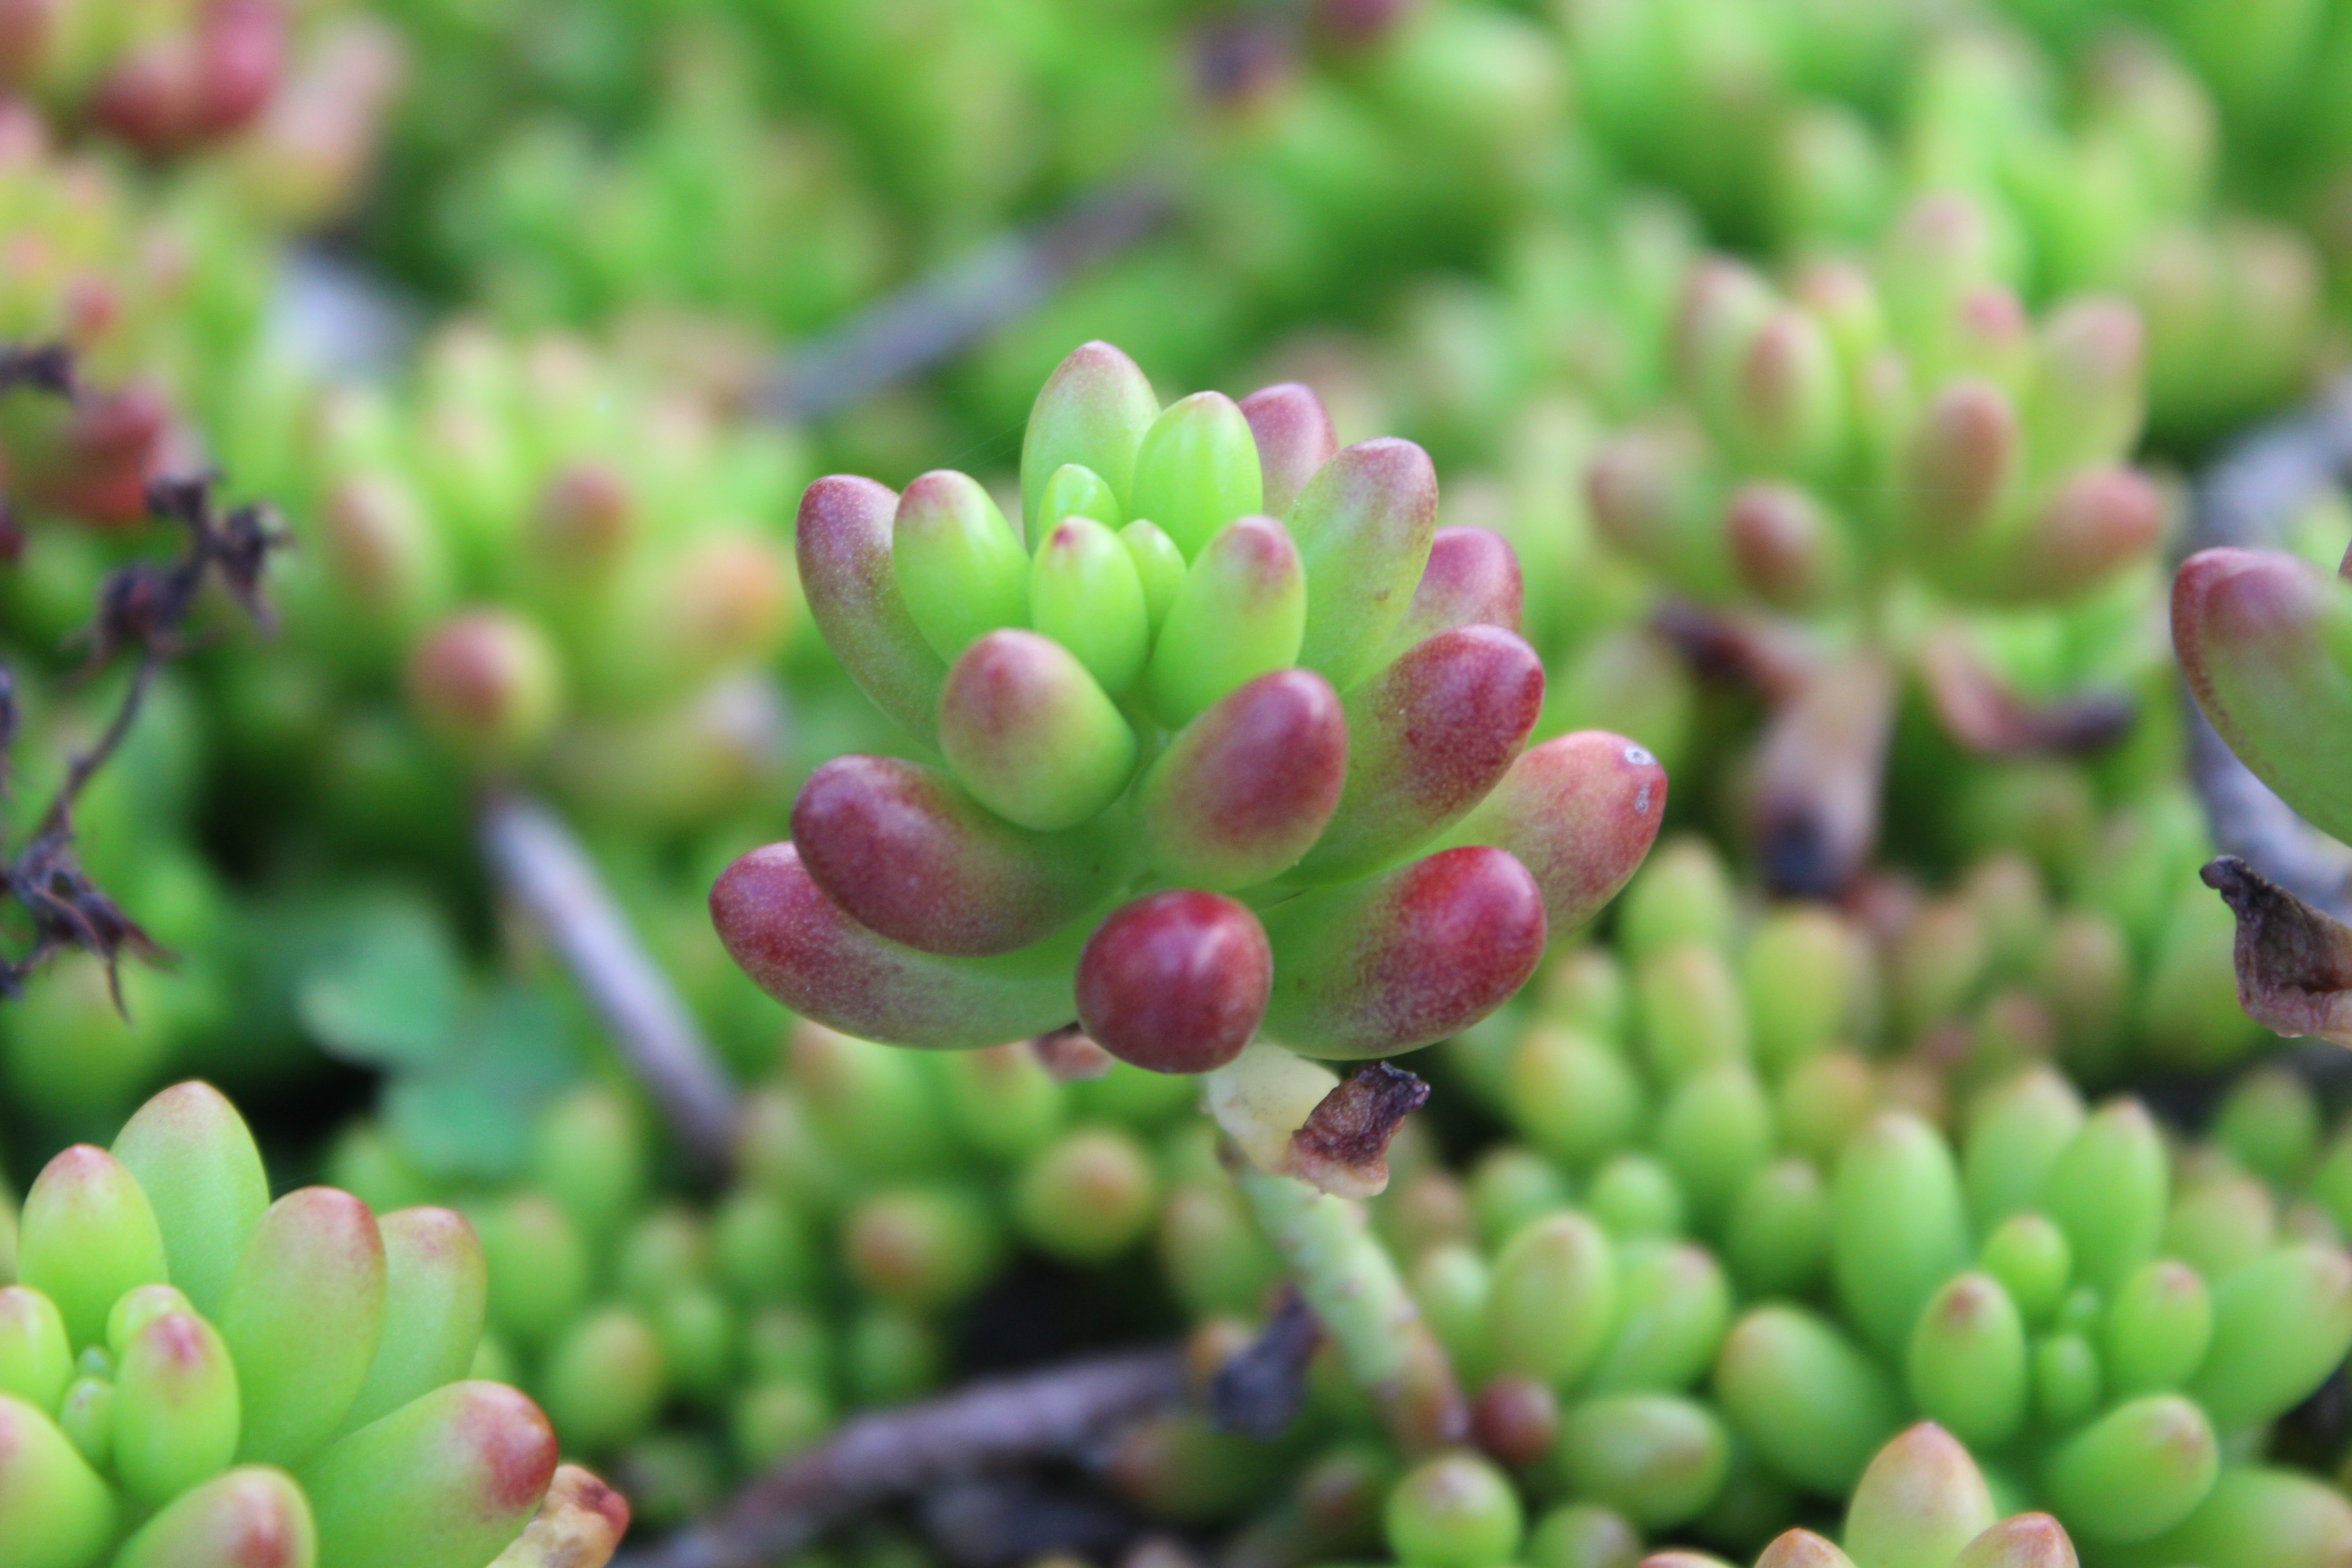
nature, blossom, growth, plant, leaf, flower, environment, young, spring, green, macro, natural, small, fresh, botany, garden, flora, sprout, life, wildflower, seedling, gardening, shrub, lupin, macro photography, flowering plant, stonecrop family, land plant, macro plant